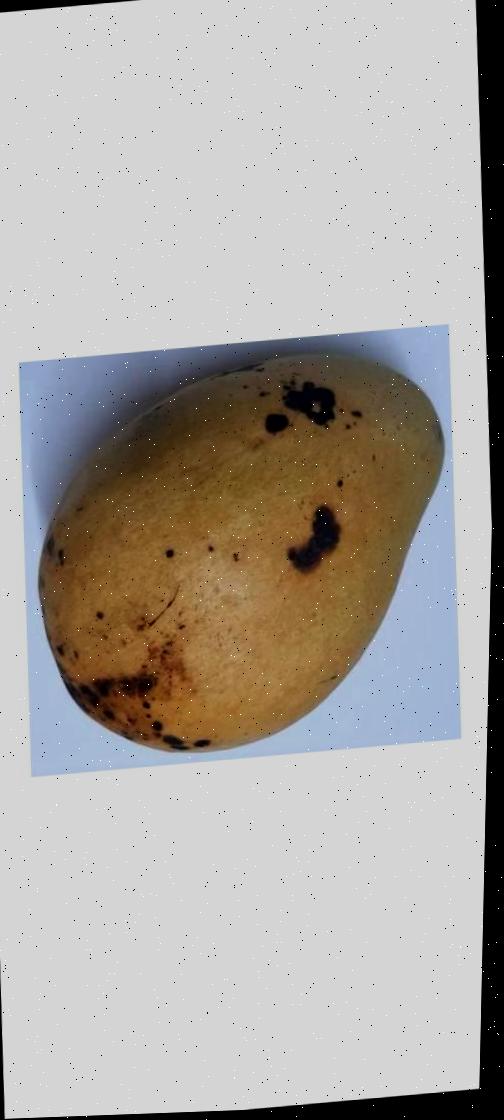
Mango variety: Bari-11